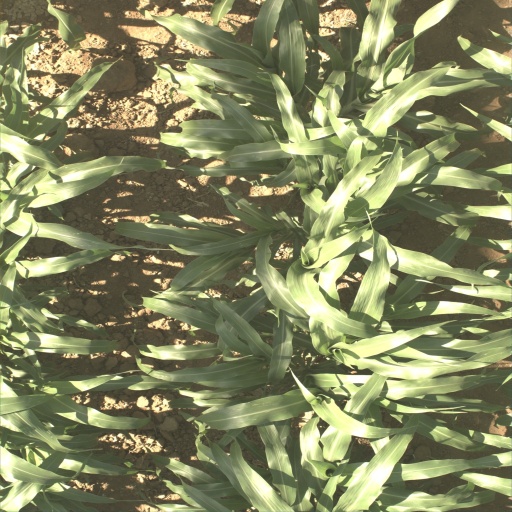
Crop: sorghum